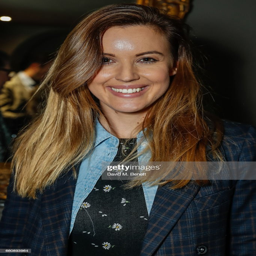
tv personality attends the press night performance .